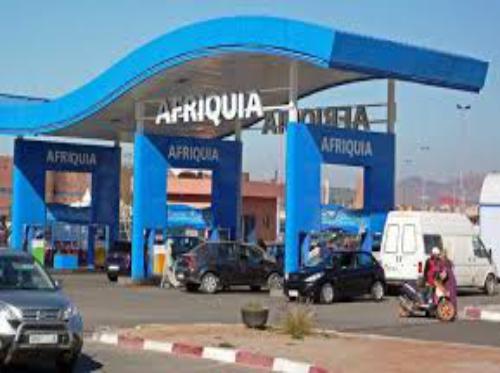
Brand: Afriquia
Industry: Others